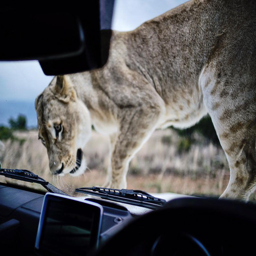
the lion jumped onto the bonnet of the white car